Niels Nielsen (geographer)

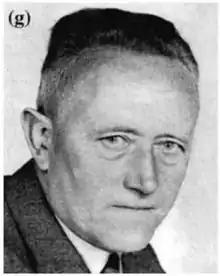
Portrait of Niels Nielsen.

Niels Nielsen (1893–1981) was a Danish geographer and professor of geology at Copenhagen University, particularly noted for his research on the volcanoes and glaciers of Iceland and the geomorphology of Jutland's West Coast and the Wadden Sea, in particular the Skallingen peninsula.